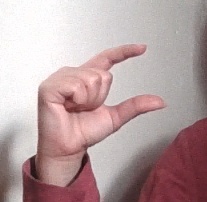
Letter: dal